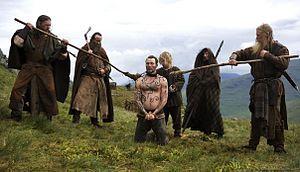
Le Guerrier silencieux est un film britannico-danois sorti en 2009 réalisé par Nicolas Winding Refn, avec Mads Mikkelsen. Le film a été tourné intégralement en Écosse. La version originale est en langue anglaise.